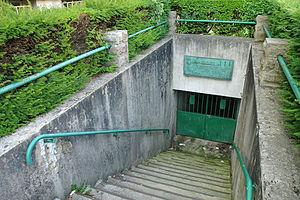
L’explosion de l'abri Sadi-Carnot a été l'épisode le plus meurtrier survenu à Brest pendant la Seconde Guerre mondiale.